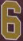
Number: 6